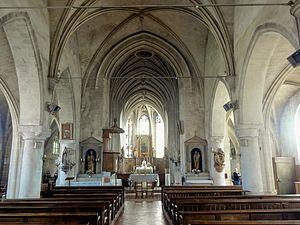
Vue générale intérieure depuis le portail occidental.
L église Notre-Dame de la Nativité est une église catholique paroissiale située à La Neuville-en-Hez dans le département de l'Oise, en région Hauts-de-France en France. Sa partie la plus ancienne est le clocher roman, qui date de 1140 environ. Les grandes arcades de la nef et au nord et au sud de la base du clocher ne sont pas beaucoup plus récentes, mais déjà de style gothique. C'est toutefois le style gothique flamboyant qui domine à l'intérieur de l'église. Le chœur avec son abside à pans coupés et ses deux bas-côtés ont été construits dans ce style à la limite du XVᵉ et du XVIᵉ siècle, et puis la base du clocher a été remanié dans le même style. Plus que deux siècles plus tard, alors que l'architecture classique règne en maîtresse, la nef et les bas-côtés sont rebâtis dans le style flamboyant, sauf la façade occidentale, qui seule affiche le style classique. L'église a été inscrite monument historique par arrêté du 2 avril 1927. Elle possède un intéressant mobilier qui est en grande partie antérieure à la Révolution française.